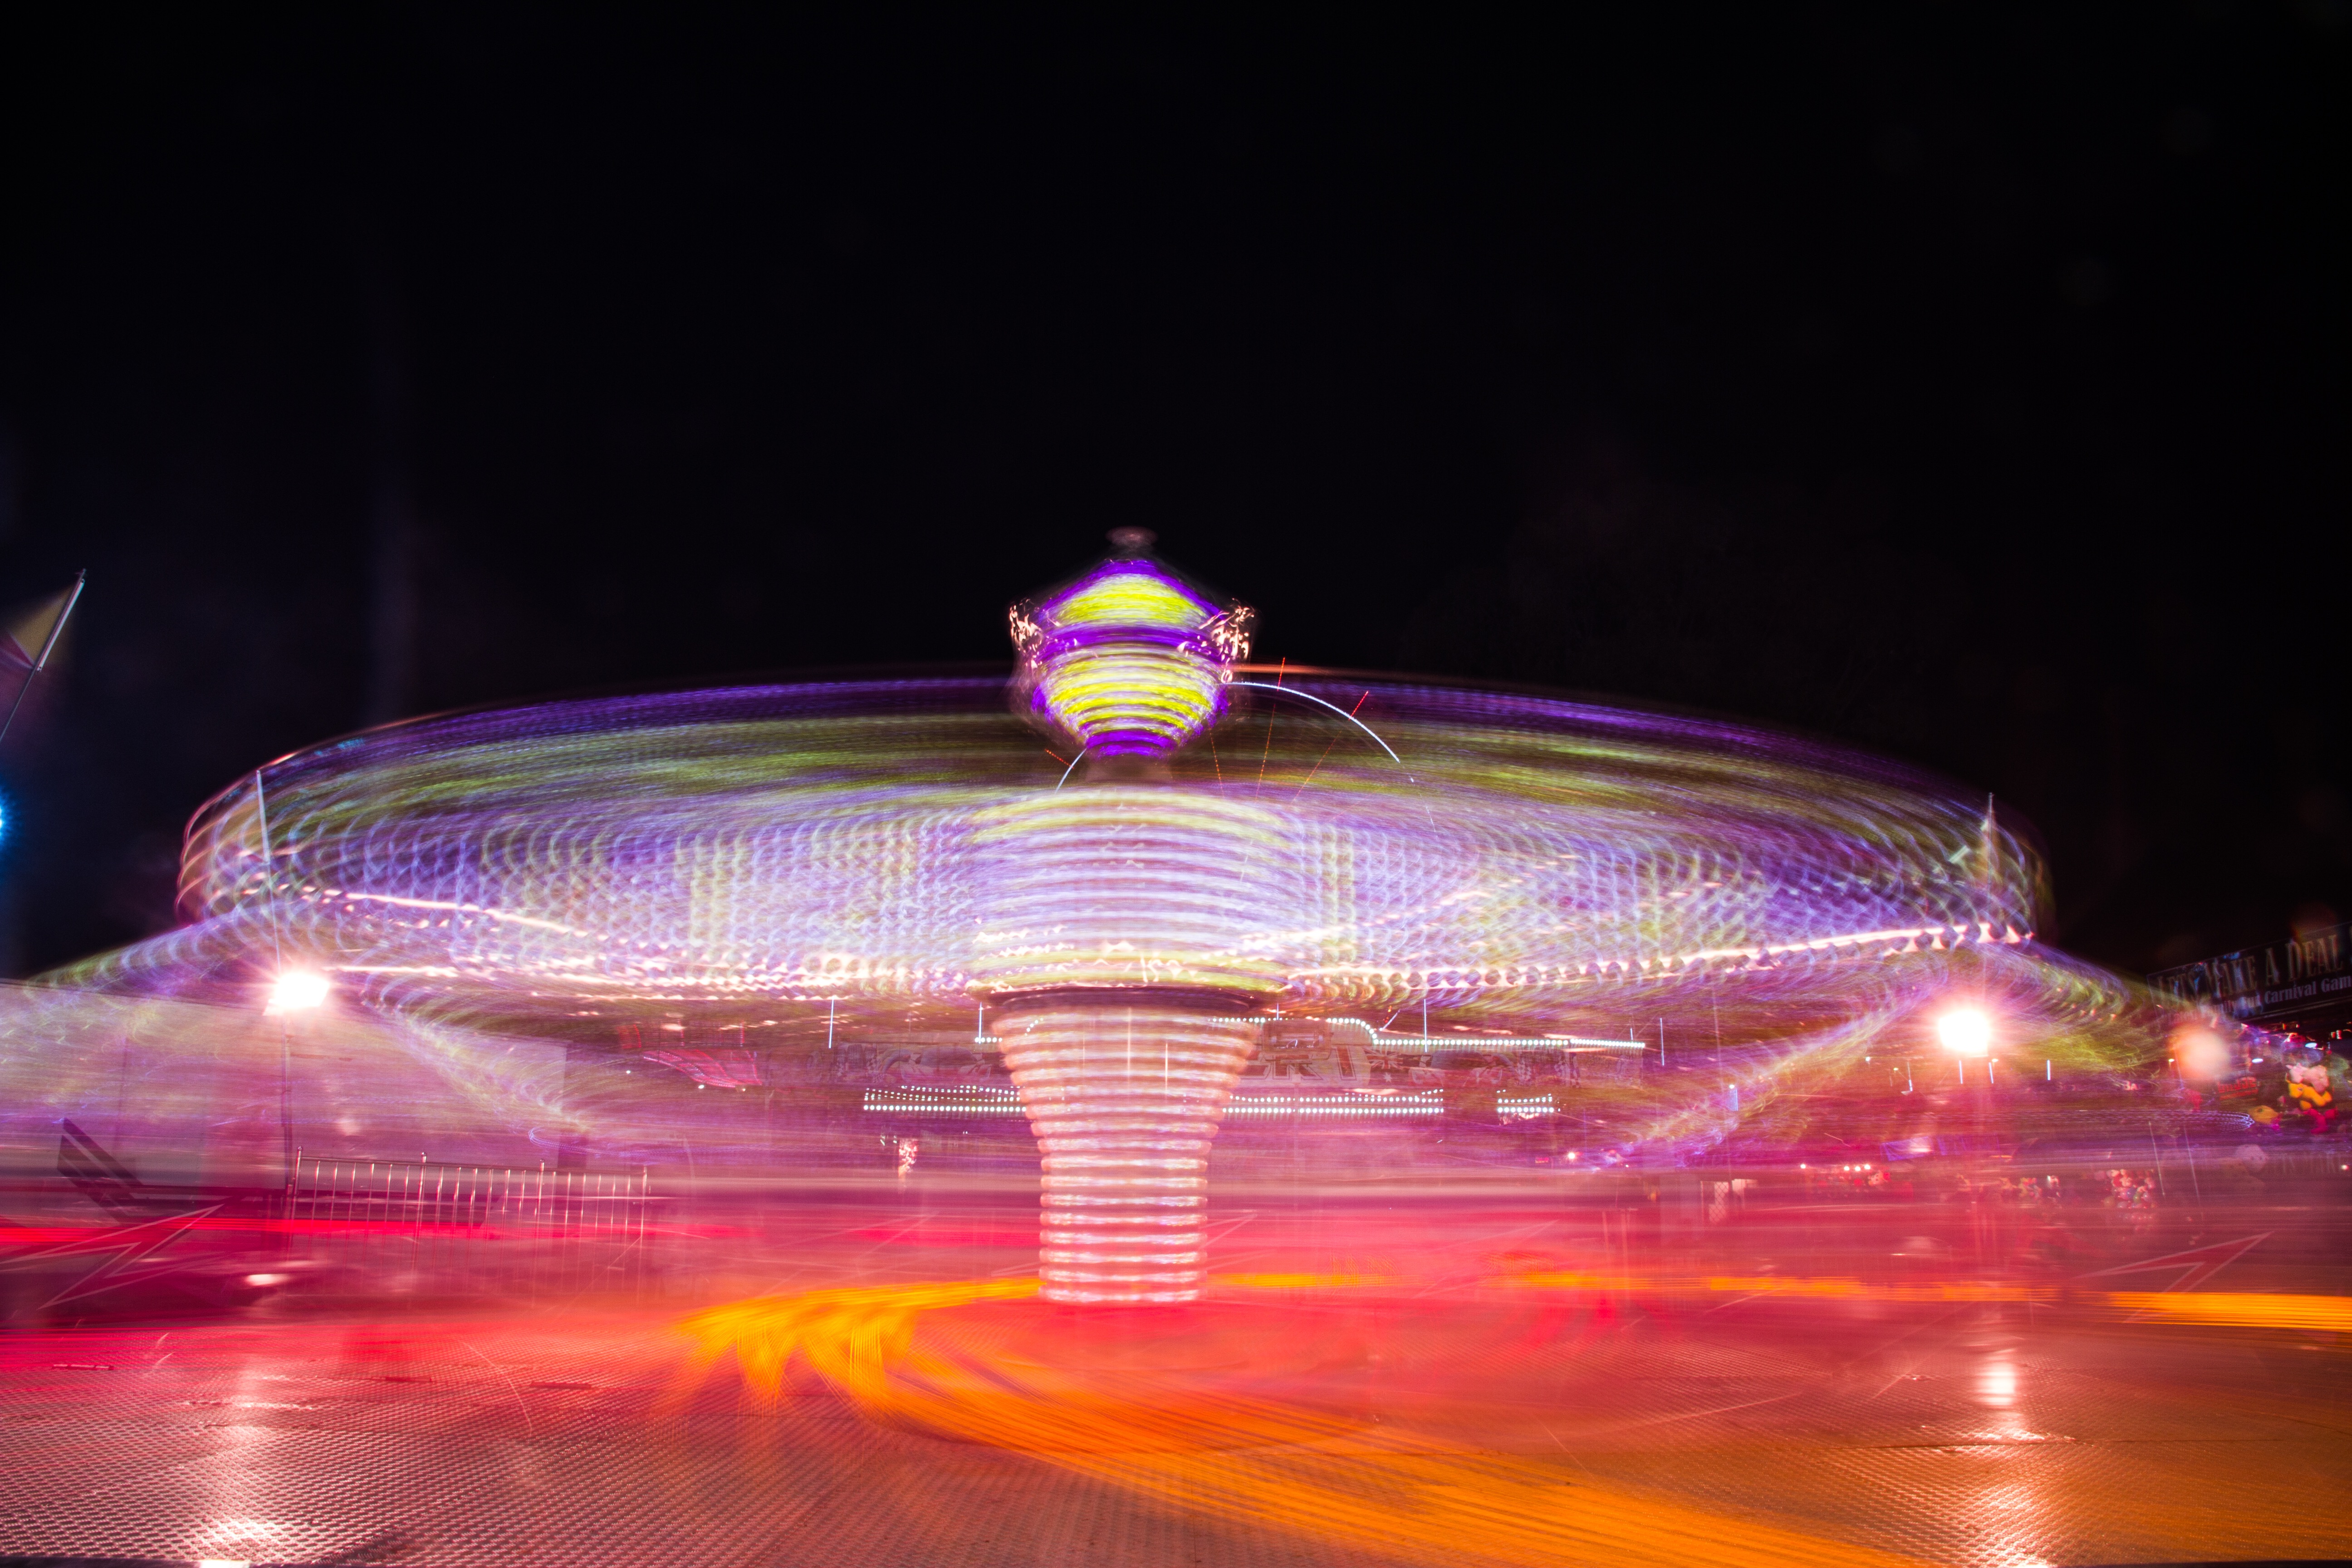
light, night, amusement park